Geography of Saint Lucia

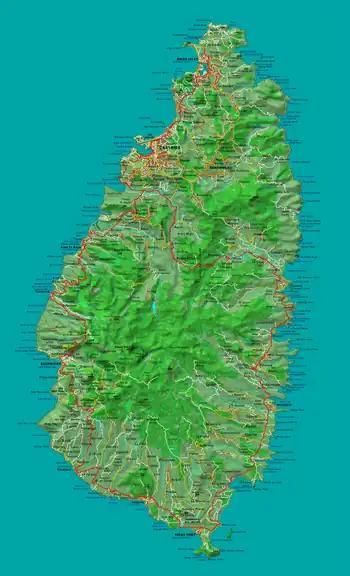
Map of Saint Lucia

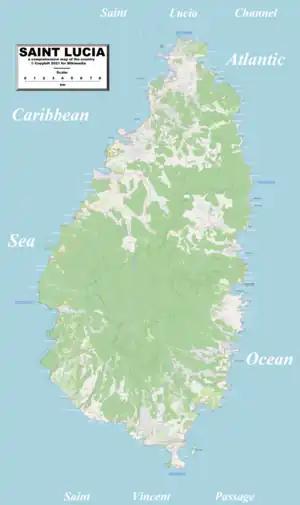
Enlargeable, detailed map of Saint Lucia

Saint Lucia is one of many small land masses composing the insular group known as the Windward Islands. Unlike large limestone areas such as Florida, Cuba, and the Yucatan Peninsula, or the Bahamas, which is a small island group composed of coral and sand, Saint Lucia is a typical Windward Island formation of volcanic rock that came into existence long after much of the region had already been formed.